Blue-backed parrot

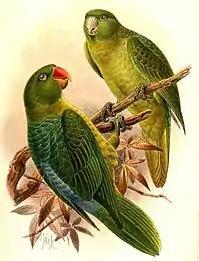
"T. s. everetti"

Very little is known about the ecology of the species, albeit it is likely to occur in similar habitats to the Azure-rumped parrot. The species may therefore occur across tropical, lowland, and montane forests, as well as mangrove swamps and degraded forests being most common below 500 meters above sea level.